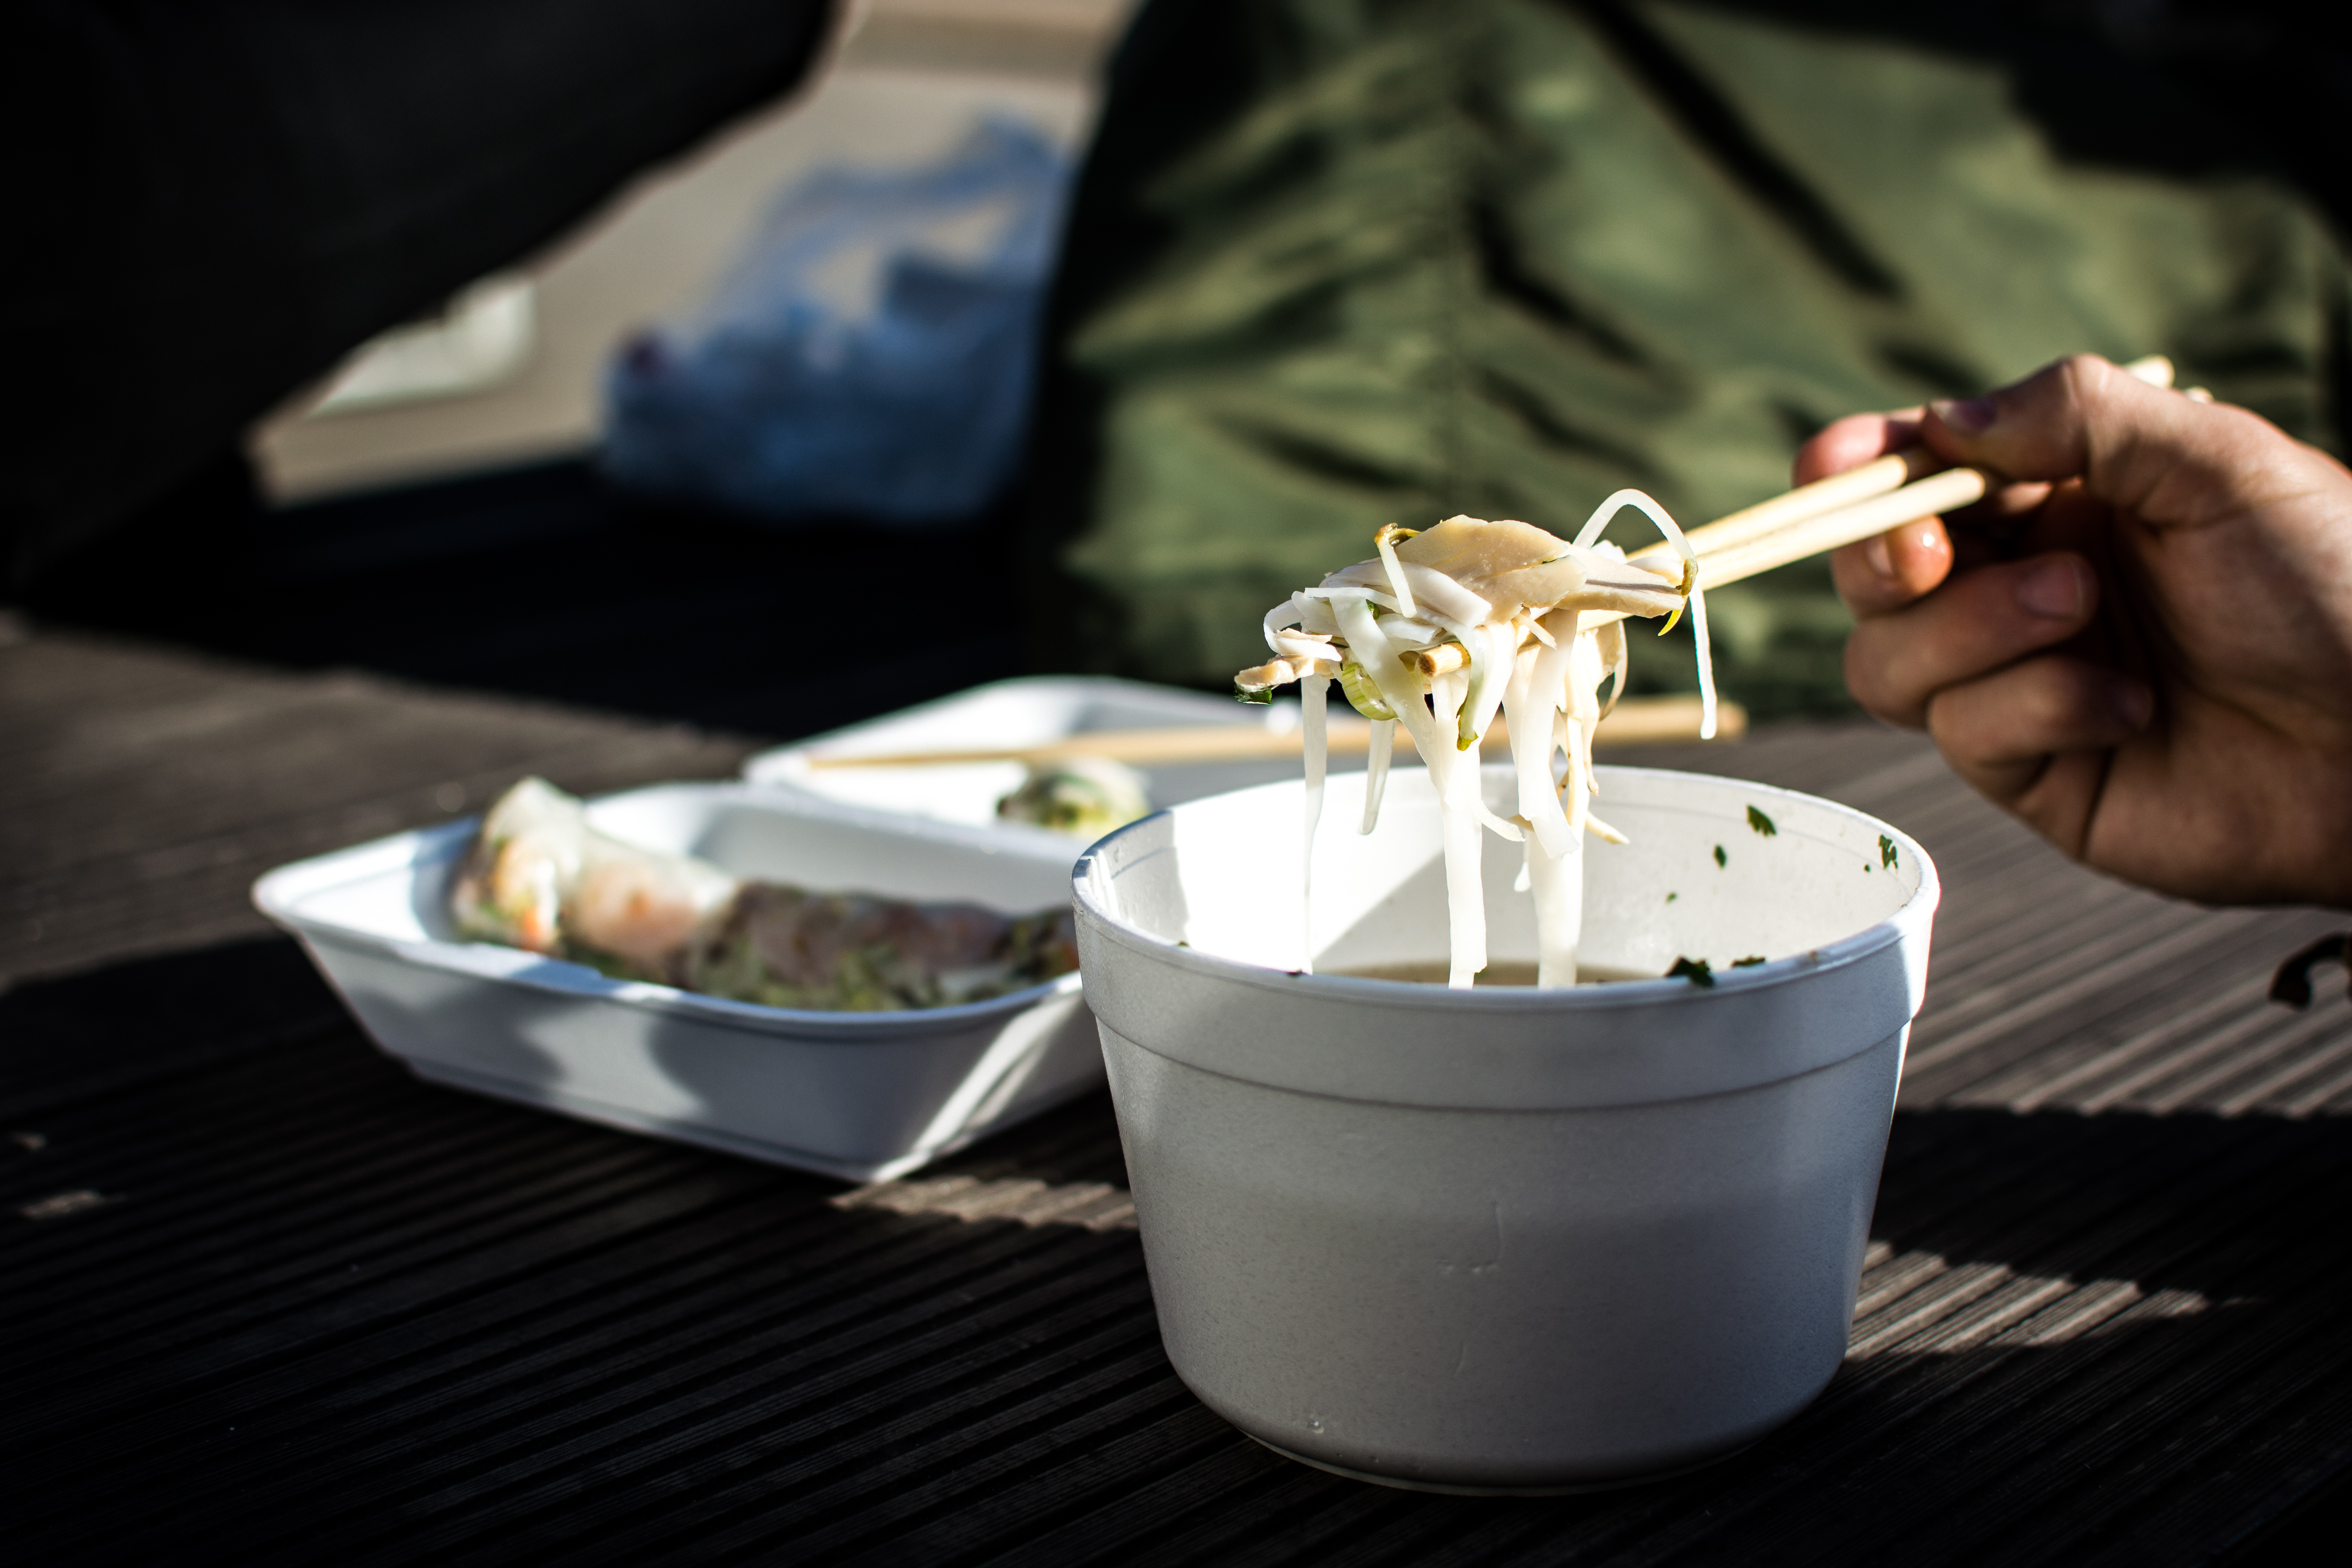
food, hand, cuisine, comfort food, dish, chopsticks